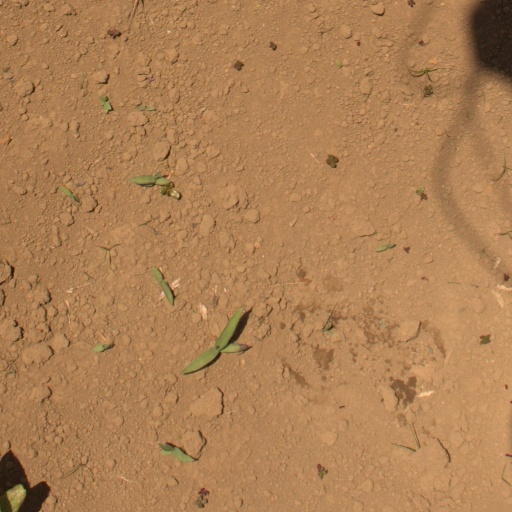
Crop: Jerusalem artichoke